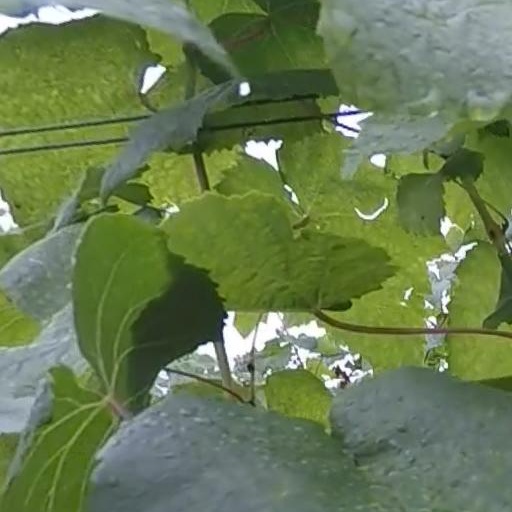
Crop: grape